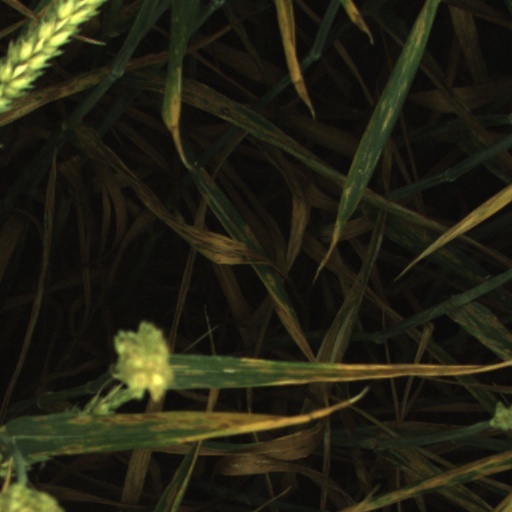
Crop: wheat